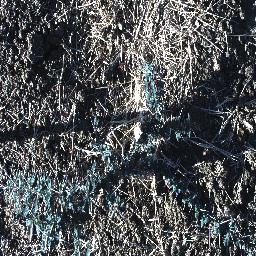
Label: prickly_acacia